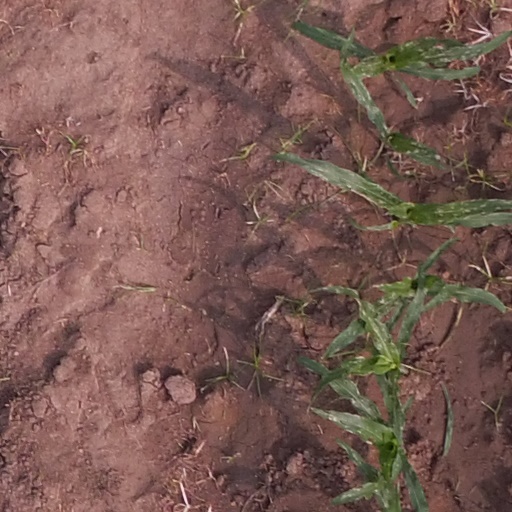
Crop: maize; corn